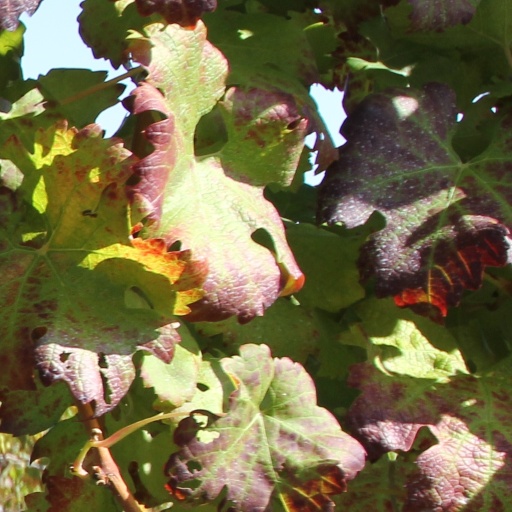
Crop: grape